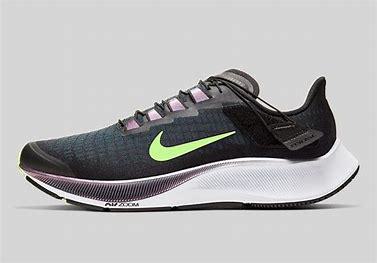
Brand: Nike
Model: Air Zoom Pegasus 37 Flyease